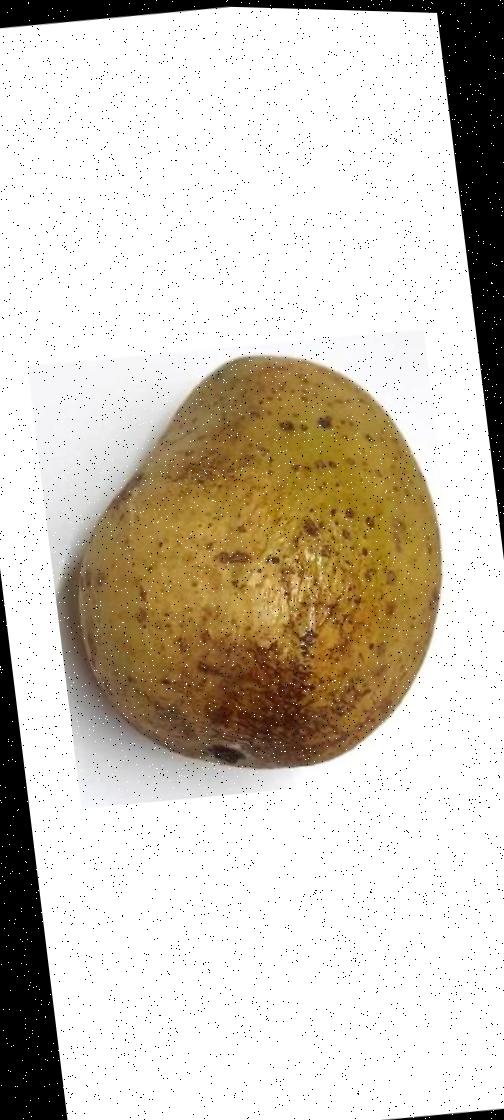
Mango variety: Gourmoti